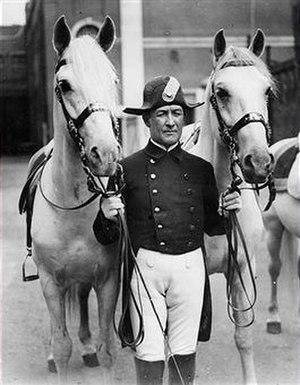
Ernst Lindenbauer est Écuyer en Chef à l'école espagnole d'équitation de Vienne.